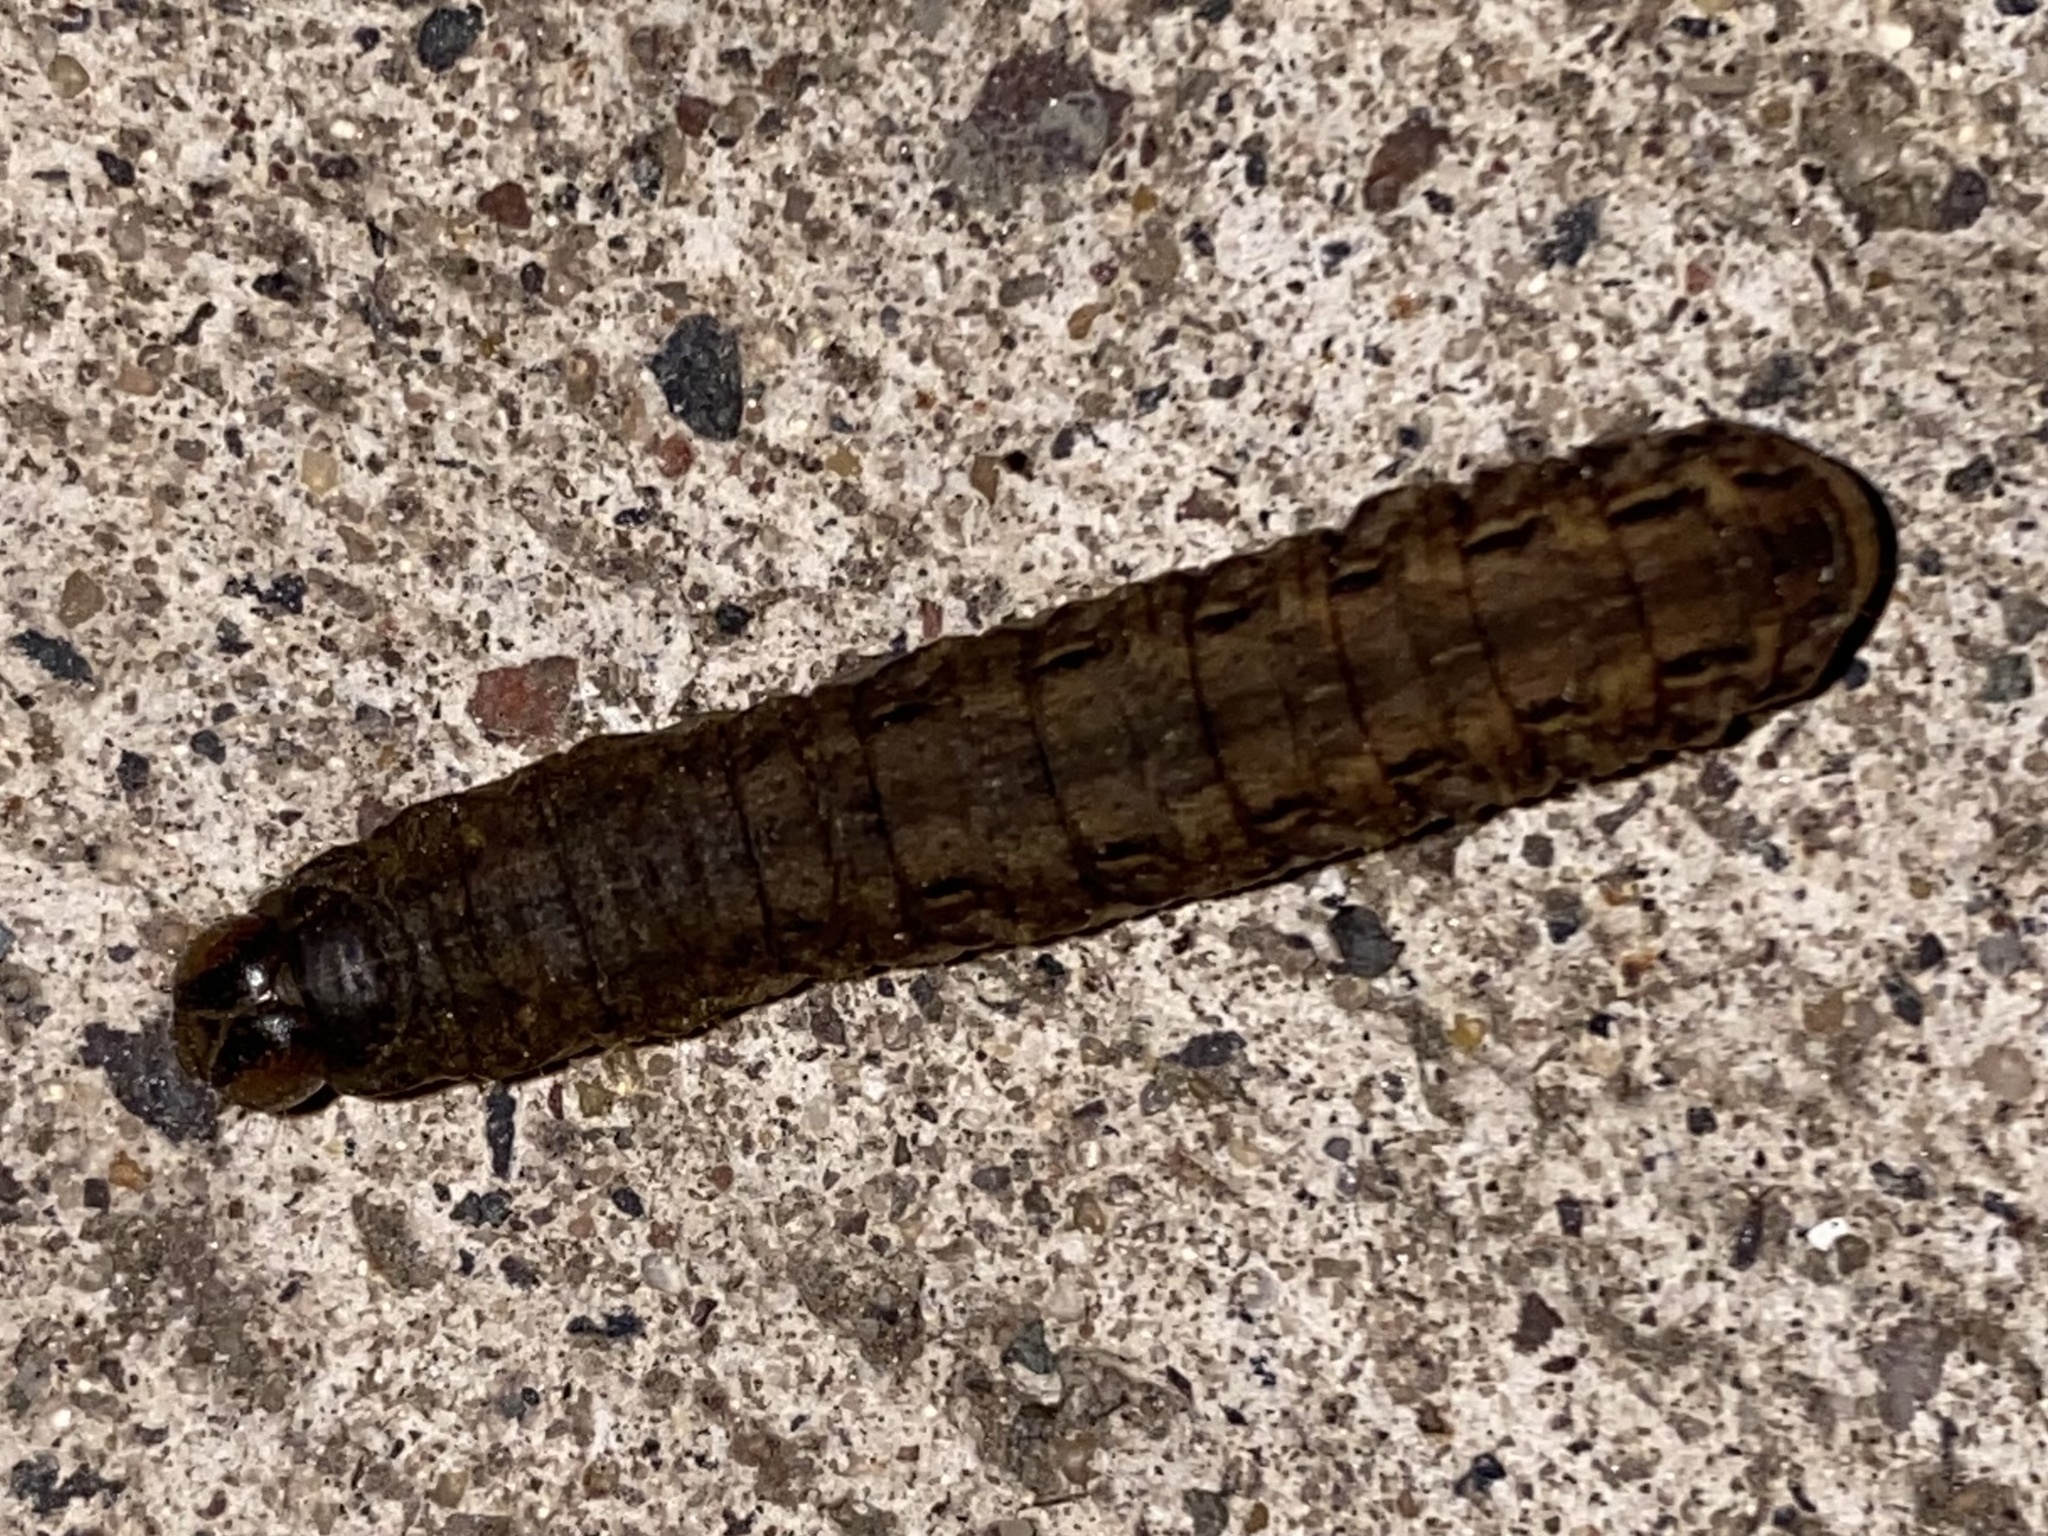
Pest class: cutworms